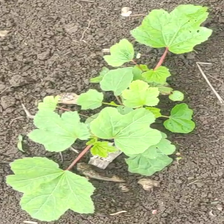
Weed species: Little_Mallow(Malva parviflora)